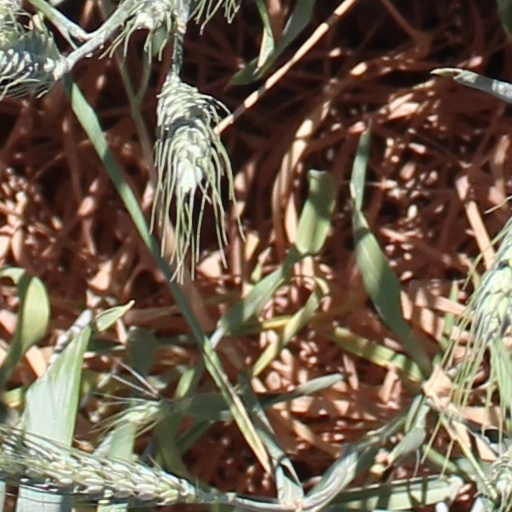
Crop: wheat